Zeus (gamer)

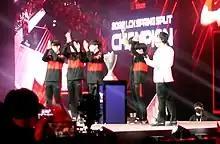
Zeus winning his 1st LCK title

Heading into the 2022 LCK Spring Split regular season, Canna transferred to Nongshim RedForce, and Zeus became the team's starting top laner. T1 went undefeated with an 18–0 record, marking the first time in LCK history that a team had gone undefeated. Zeus recorded 36 wins and seven losses. He had the most kills and the highest KDA average of 3.64 throughout the regular season among all top laners in the LCK and secured a spot on the 2022 LCK Spring First All-Pro team. In the playoffs, T1 advanced to the 2022 LCK Spring Finals, where they faced Gen.G on April 2. Throughout the match, Zeus pressured Choi "Doran" Hyun-jun in the laning phase. In particular, in game four, Zeus neutralized Doran by using his Flash and Lightning Rush abilities in response to a gank with Oner to take the lead. With Doran falling early in the game, Gen.G's composition lost strength from the early stages, and T1 went on to win the game. With a final score of 3–1, T1 won the final, marking Zeus's first LCK championship. With the Spring Split title, Zeus participated in his inaugural Mid-Season Invitational (MSI) as T1 qualified for the 2022 MSI as the LCK representative. Zeus had the second-most damage among all top laners in the MSI. Although the team reached the finals, they lost Royal Never Give Up, securing a second-place finish. On June 14, T1 announced that Zeus had signed a one-year extension with the team. In the 2022 LCK Summer Split regular season, Zeus was named to the LCK First All-Pro Team. In the playoffs, T1 lost to Gen.G in the finals, finishing the split in second place.